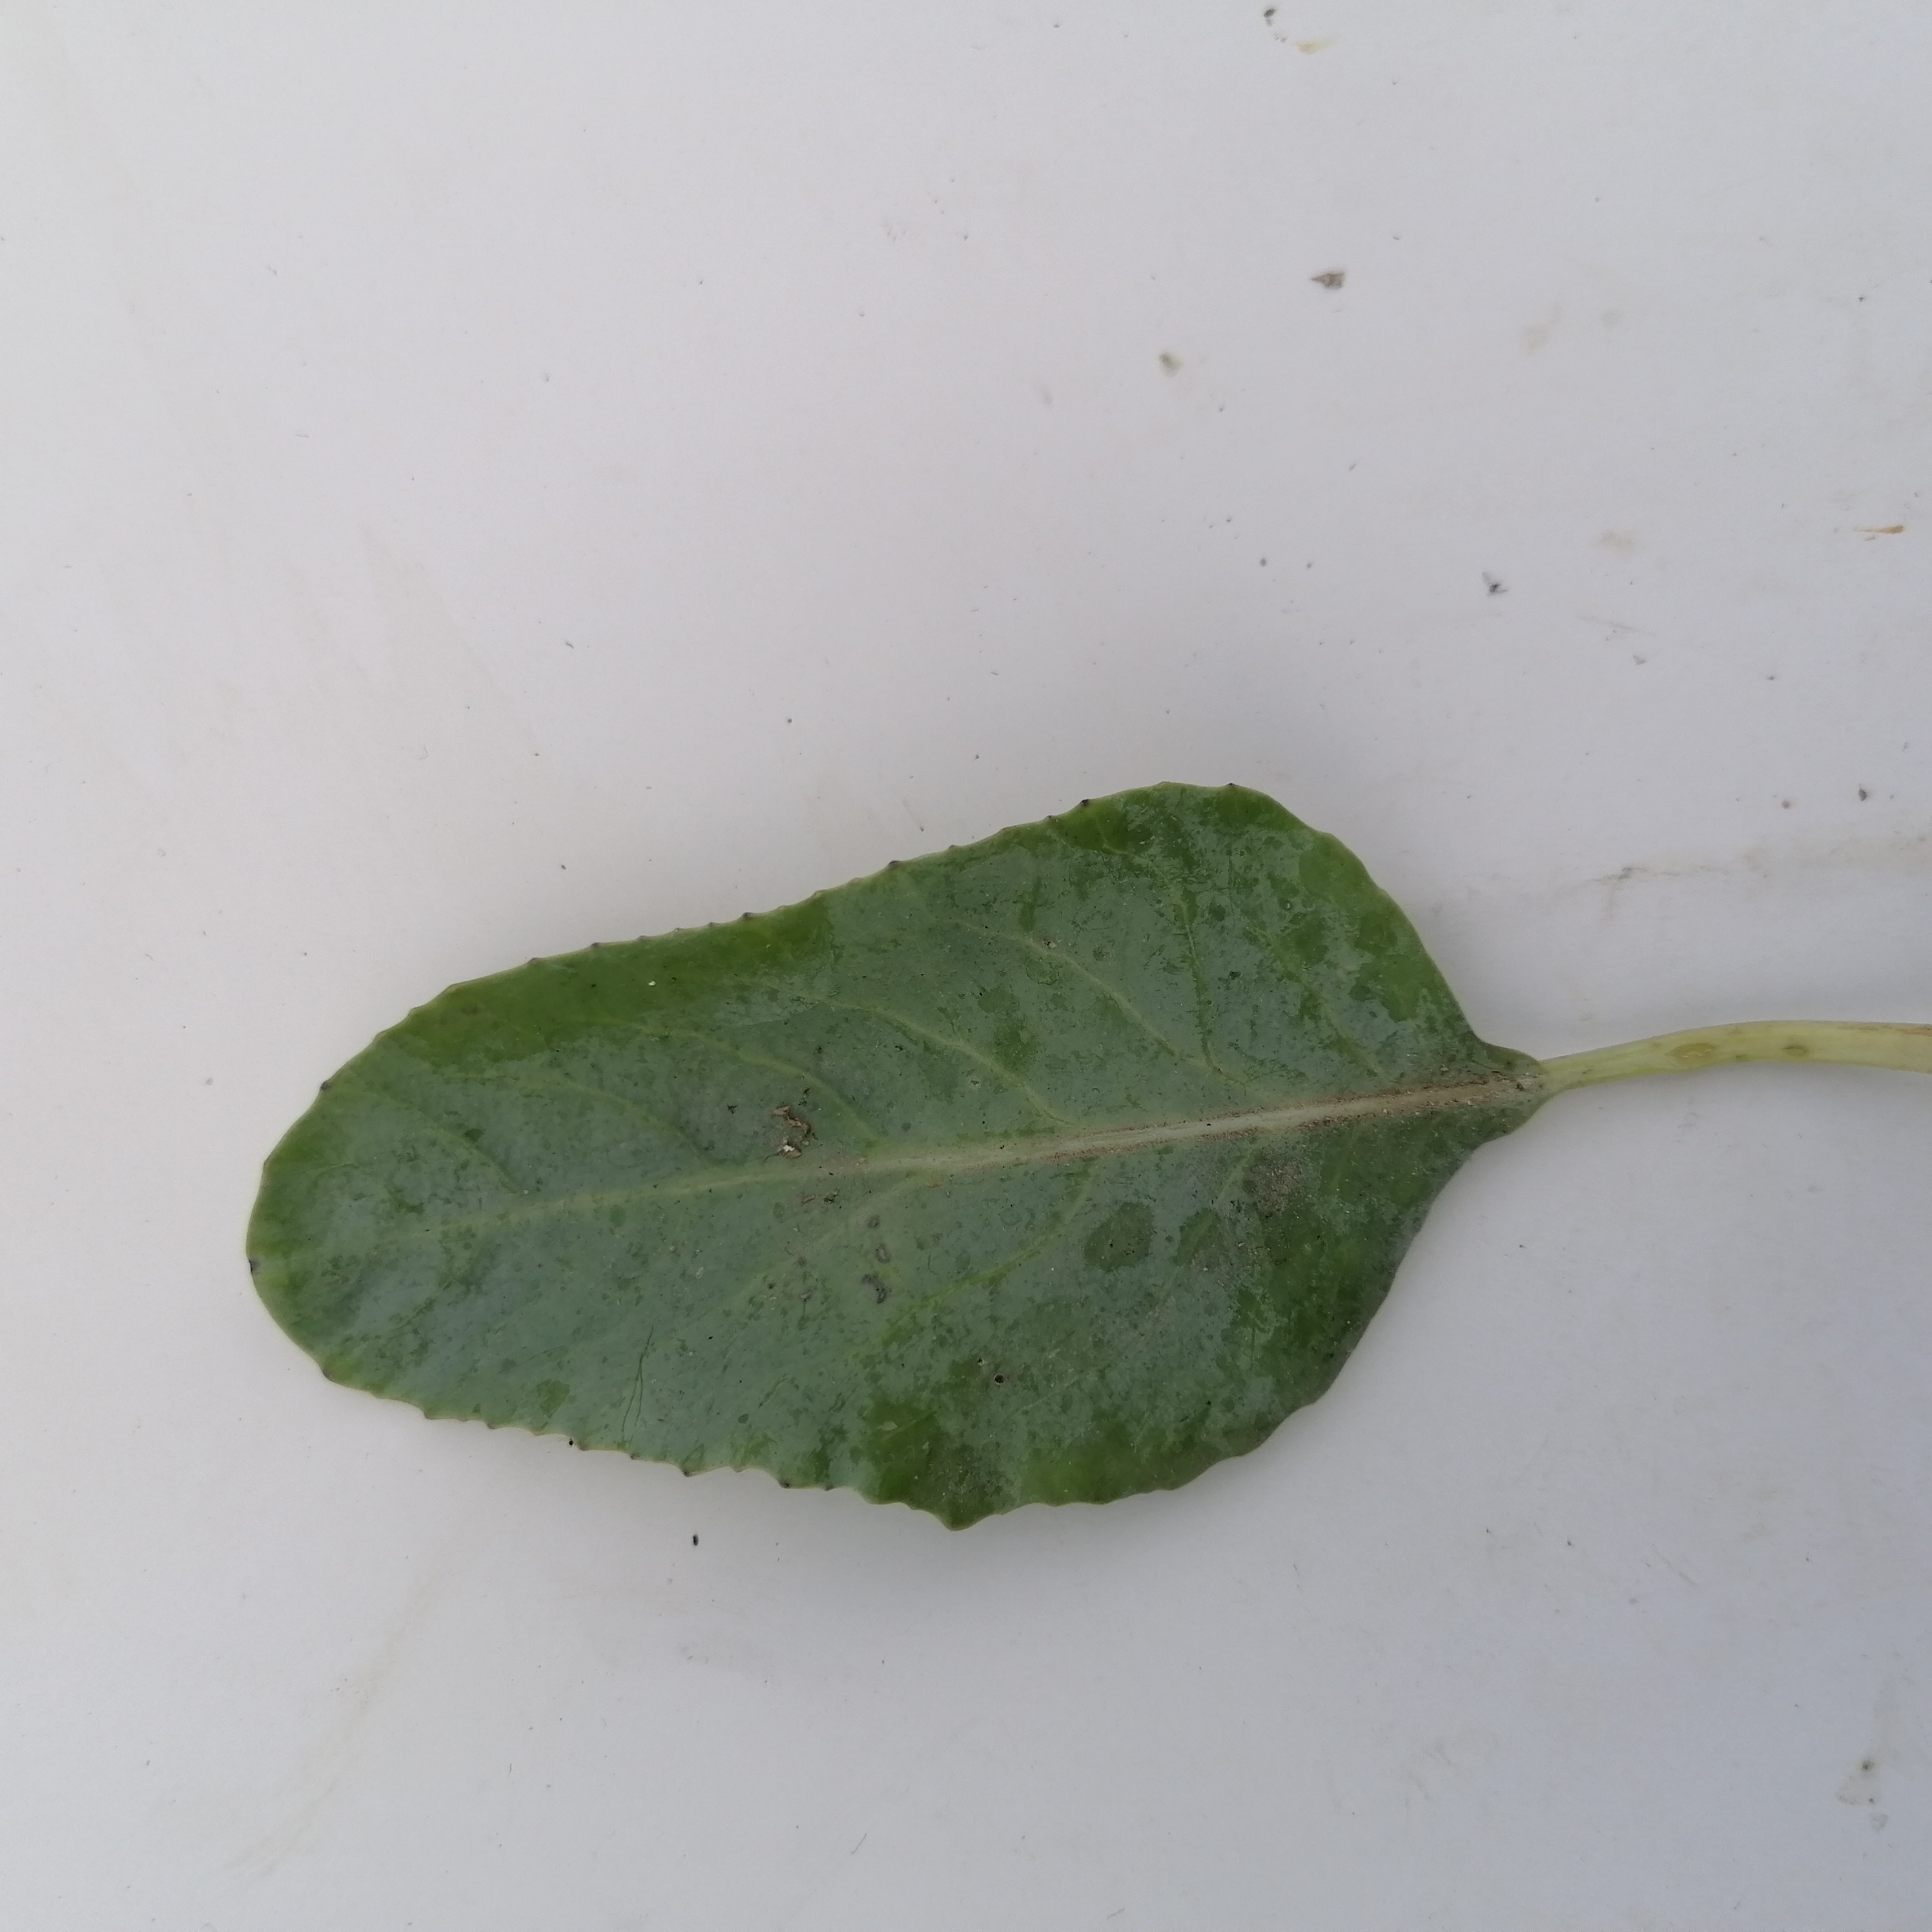
Label: Healthy